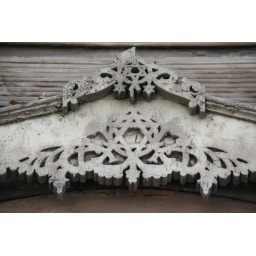
beaty window covering on old house in tomsk